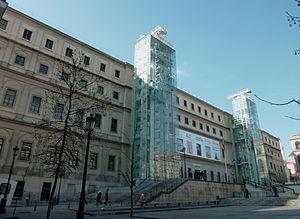
Antonio Saura est un peintre et écrivain espagnol né le 22 septembre 1930 à Huesca et décédé le 22 juillet 1998 à Cuenca.
Le musée national centre d'art Reina Sofía, appelé simplement le « Reina Sofía » est un musée national espagnol d’art moderne et contemporain situé à Madrid, qui couvre la période s’étalant de 1900 à nos jours.
Cette liste, forcément incomplète puisqu'il n'existe pas de catalogue raisonné des œuvres de Braque, recense en priorité, parmi les pièces les plus importantes de l'artiste, celles qui sont exposées dans des musées. Ou bien, dans le cas de collections particulières, celles qui sont le plus souvent prêtées et qui apparaissent dans les rétrospectives. Les œuvres de Georges Braque se composent principalement de tableaux, catégorie dans laquelle se trouvent les papiers collés, qui sont des compositions, à ne pas à confondre avec des collages. L'artiste a aussi réalisé des livres d'artistes, des lithographies, des eaux-fortes, des sculptures, des tapisseries et des bijoux.